Early history of Gowa and Talloq

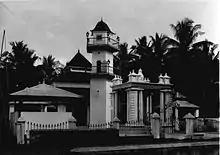
The Katangka mosque, among the oldest mosques in South Sulawesi, was built by Tunijalloq to further gain the support of the Muslim Malay commercial diaspora. It stands to this day.

Tunijalloq and Tumamenang ri Makkoayang continued to encourage foreign commerce in Makassar. The two "karaengs" established alliances with and sent envoys to states and cities across the archipelago, including Johor, Malacca, Pahang, Patani, Banjarmasin, Mataram, Balambangan, and Maluku. Trade thrived as Makassar was more fully integrated into the Muslim commercial routes, which Christian Pelras (1994) refers to as the "Champa-Patani-Aceh-Minangkabau-Banjarmasin-Demak-Giri-Ternate network", and Tunijalloq had the Katangka Mosque built for the burgeoning Malay community of Makassar. The influence of Islam on Gowa and Talloq grew stronger, although Muslim missionaries such as Dato ri Bandang still had little success; the veneration of the divine origins of nobility and the influential role of the "bissu" priesthood remained powerful obstacles for Islamization. In 1580, Sultan Babullah of the Malukan sultanate of Ternate offered an alliance on the condition that Tunijalloq convert to Islam, but this was rejected perhaps in order to prevent Ternaten religious influence over South Sulawesi. Four Franciscans were also sent to Gowa in the 1580s, but their mission, too, was short-lived. Nevertheless, foreign religions came to exert growing influence over the Gowa nobility in these years, culminating in the conversion of the kingdom to Islam in the first decade of the 1600s. Other internal reforms under Tunijalloq included the expansion of court writing, the introduction of "kris"-making, and military strengthening such as the deployment of additional cannons in forts.